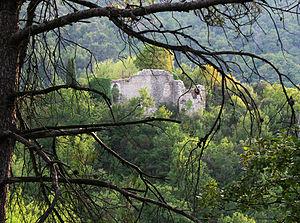
Le chateau feodal de Mazaugues, Var, France
Mazaugues est une commune française située dans le département du Var en région Provence-Alpes-Côte d'Azur.